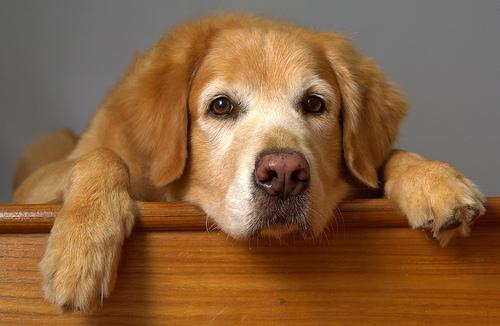
Breed: Golden_Retriever